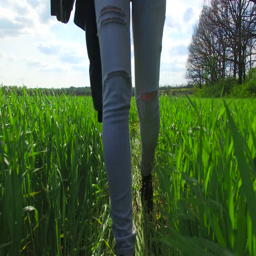
girl goes on a green field of wheat .